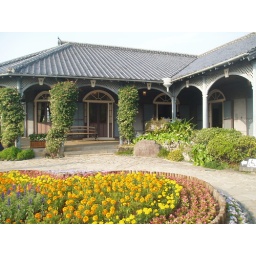
Glover House, the oldest western-style wooden house in Japan, was built in 1863.